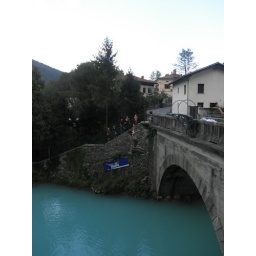
Jumping off the bridge near lake Bovec.